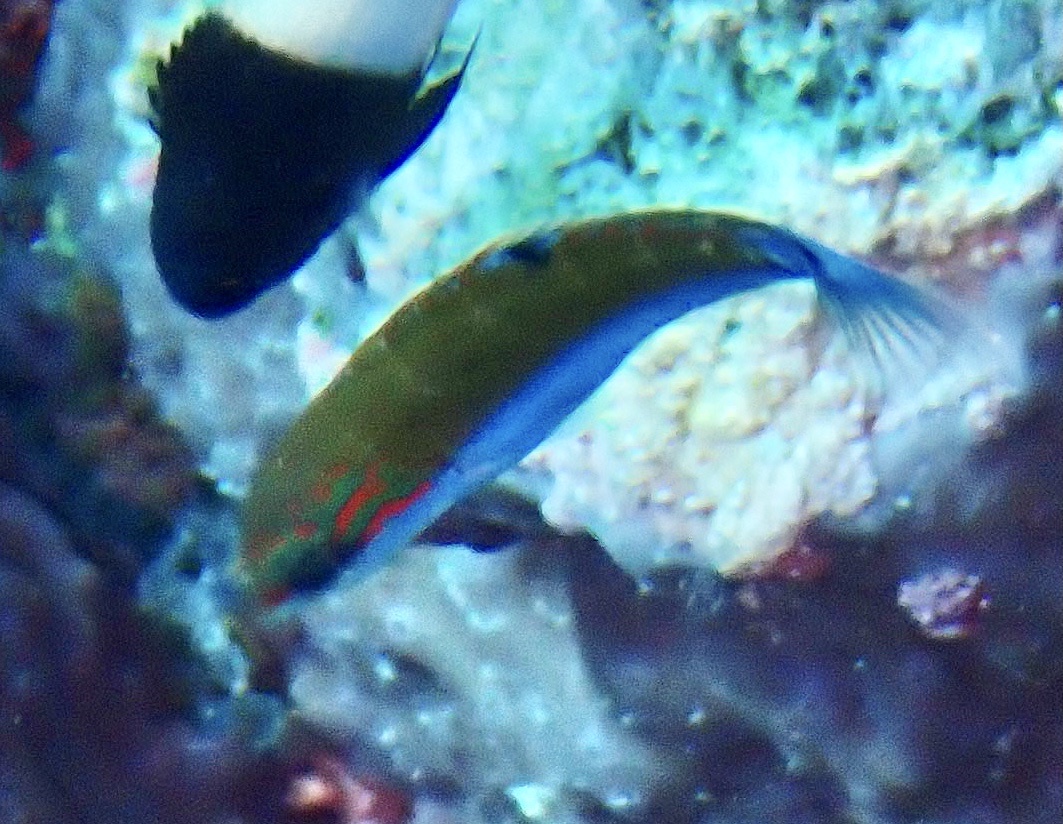
Thalassoma lunare (Moon Wrasse)